Aap Ki Khatir (1977 film)

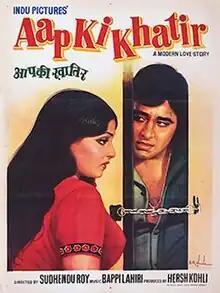
Poster

Aap Ki Khatir is a 1977 Bollywood film, produced by Harsh Kohli and directed by Sudhendu Roy. The stars are Vinod Khanna, Rekha, Helen and Om Shivpuri. The film's music is by Bappi Lahiri. The last song in the film "Bombay se Aaya Mera Dost" became a memorable hit. The film is a remake of the American film "For Pete's Sake" (1974).